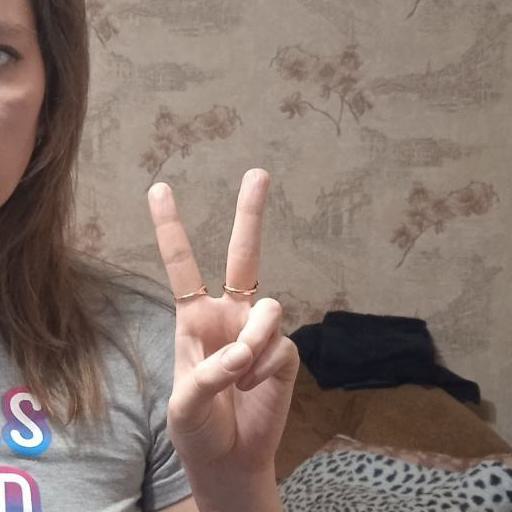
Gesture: peace